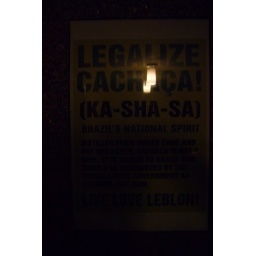
It was a sign in the bathroom of a restaurant Sushi Samba talking about some export from Brazil